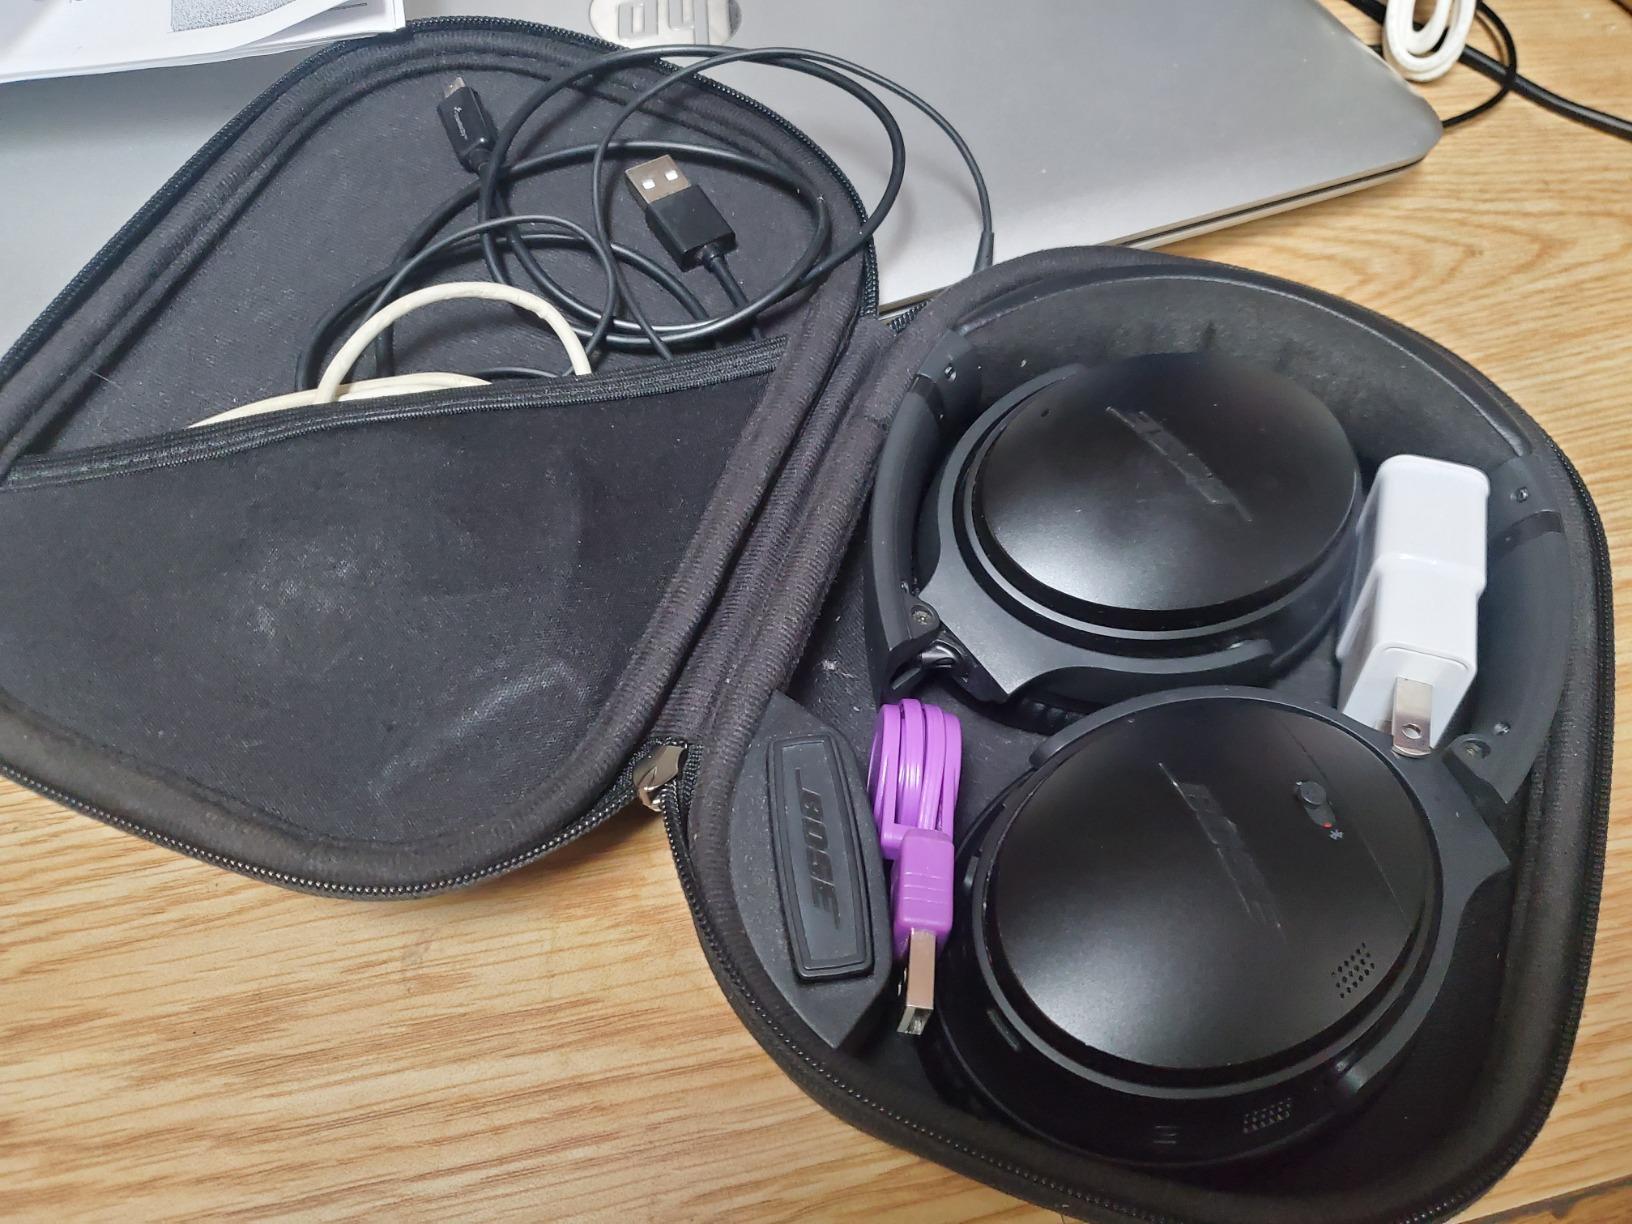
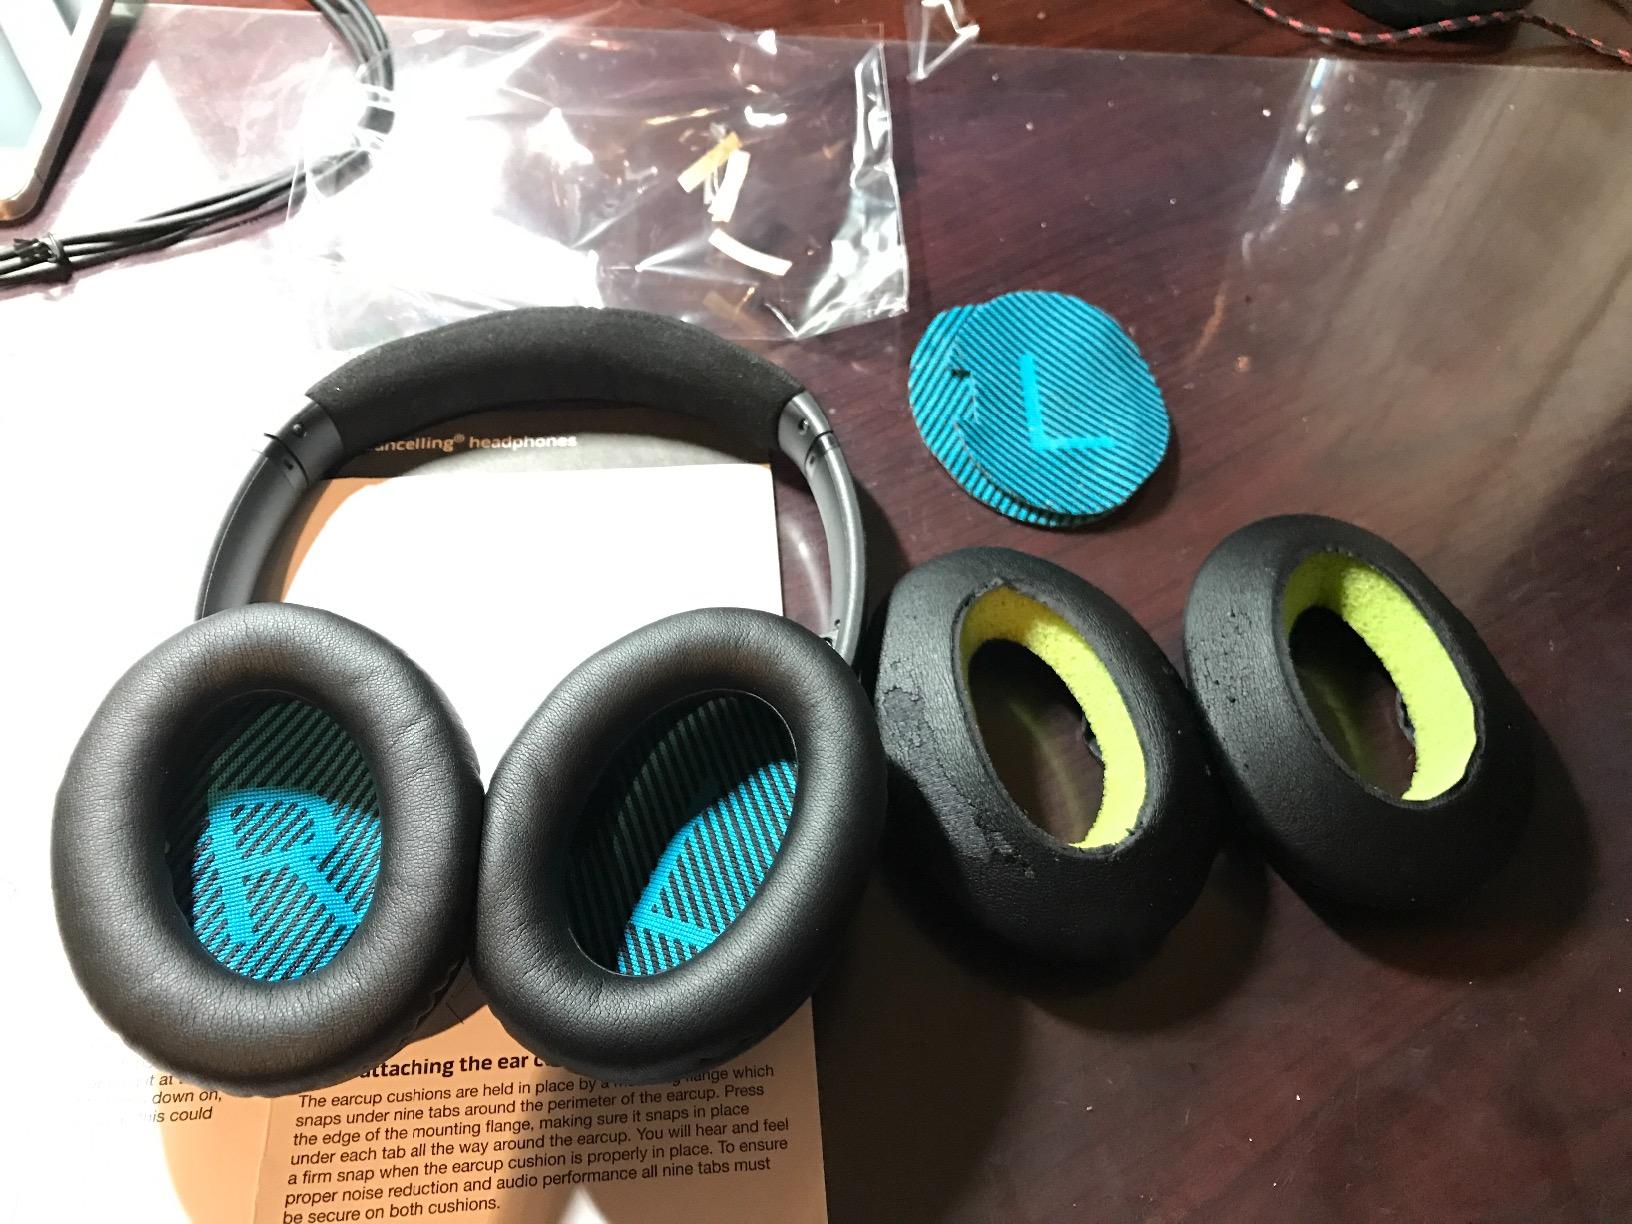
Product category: headphones
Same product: no